Lena Waithe

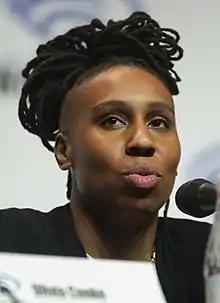
Waithe at the 2018 WonderCon

Lena Waithe (born May 17, 1984) is an American actress, producer, and screenwriter. She is the creator of the Showtime drama series "The Chi" (2018–present) and the BET comedy series "Boomerang" (2019–20) and "Twenties" (2020–21). She also wrote and produced the crime film "Queen & Slim" (2019) and is the executive producer of the horror anthology series "Them" (2021–present).